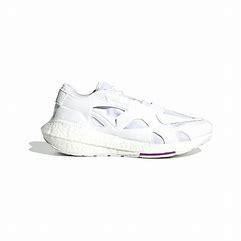
Brand: Adidas
Model: Ultraboost 22 Lauf